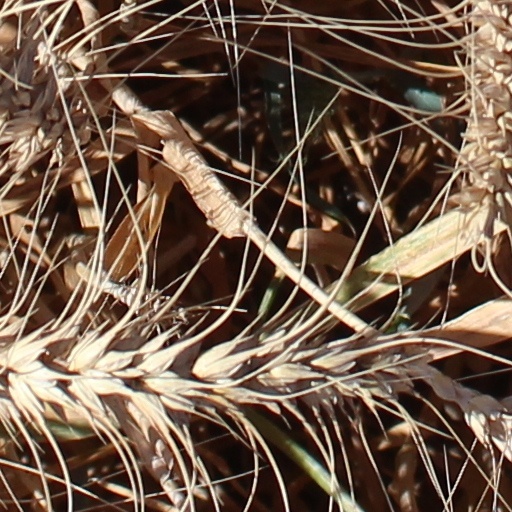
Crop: wheat